Jewish religious clothing

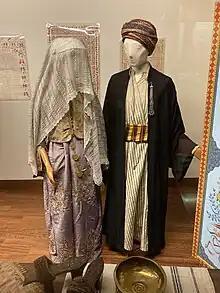
A Greek Sephardic couple in wedding costume ca. late 19th century. The woman wears a veil in accordance with wedding custom.

A kippah or "yarmulke" (also called a "kappel") is a thin, slightly-rounded skullcap traditionally worn at all times by Orthodox Jewish men, and sometimes by both men and women in Conservative and Reform communities. Its use is associated with demonstrating respect and reverence for God. Jews in Arab lands did not traditionally wear yarmulkes, but rather larger, rounded, brimless hats, such as the kufi or tarboush.